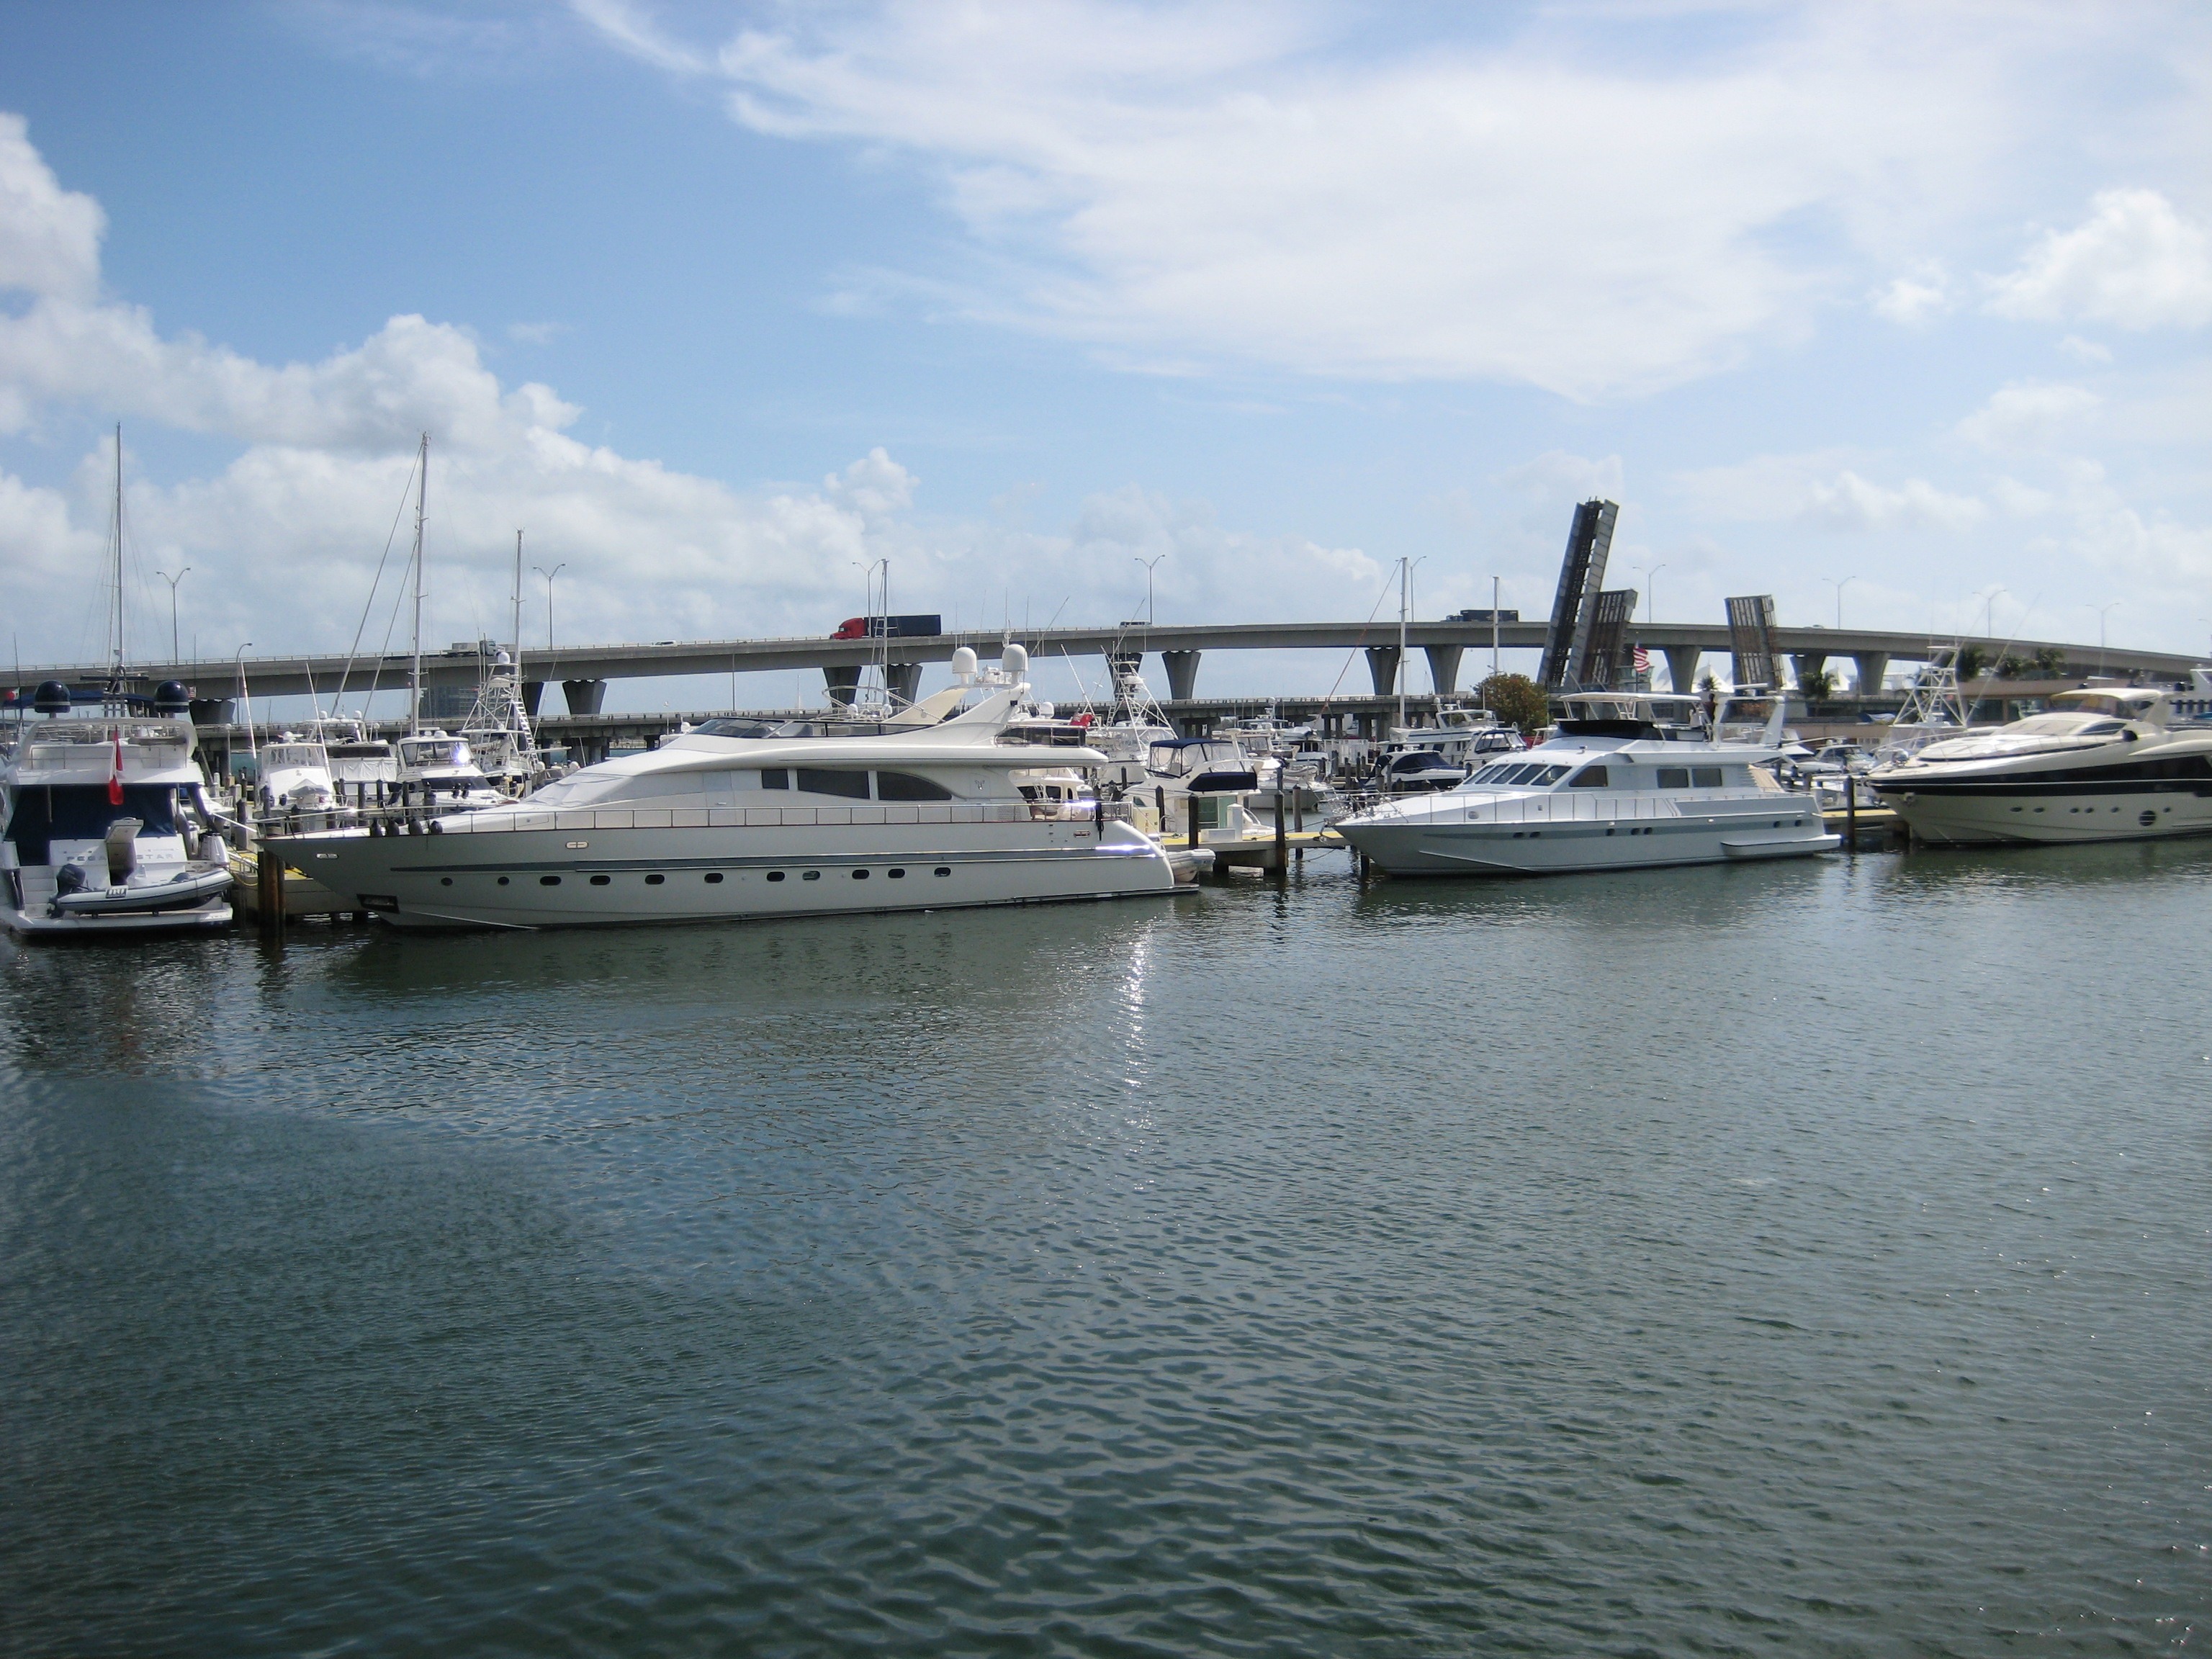
sea, water, dock, sun, boat, yacht, usa, harbor, marina, port, ferry, boating, miami, channel, watercraft, motor ship, passenger ship, plant community, water transportation